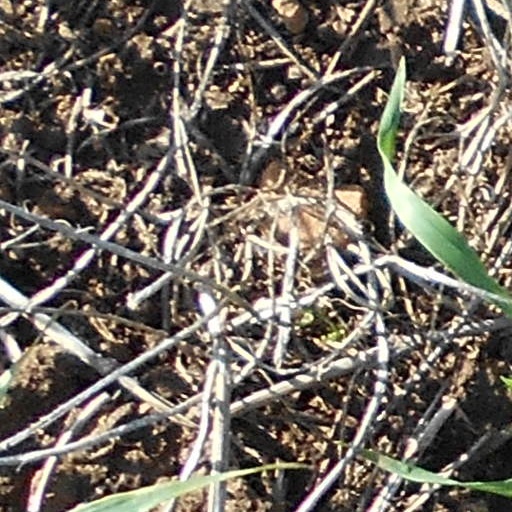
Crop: wheat